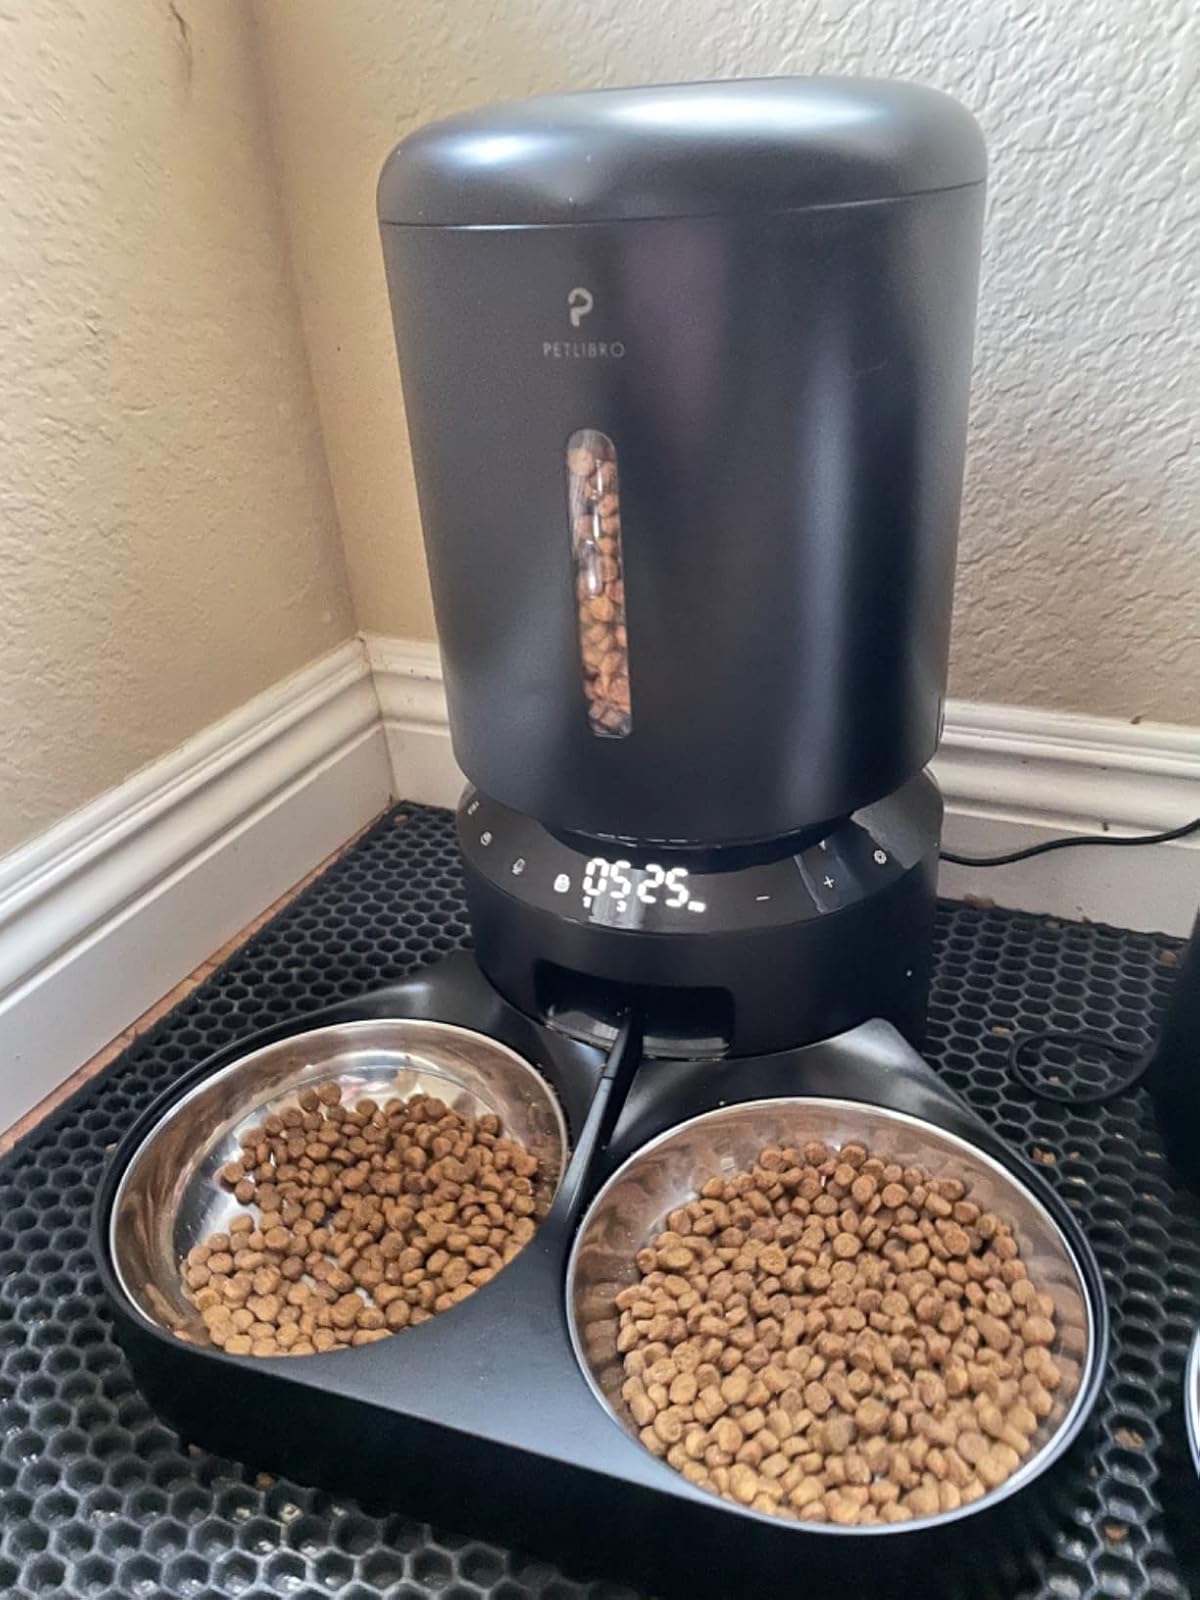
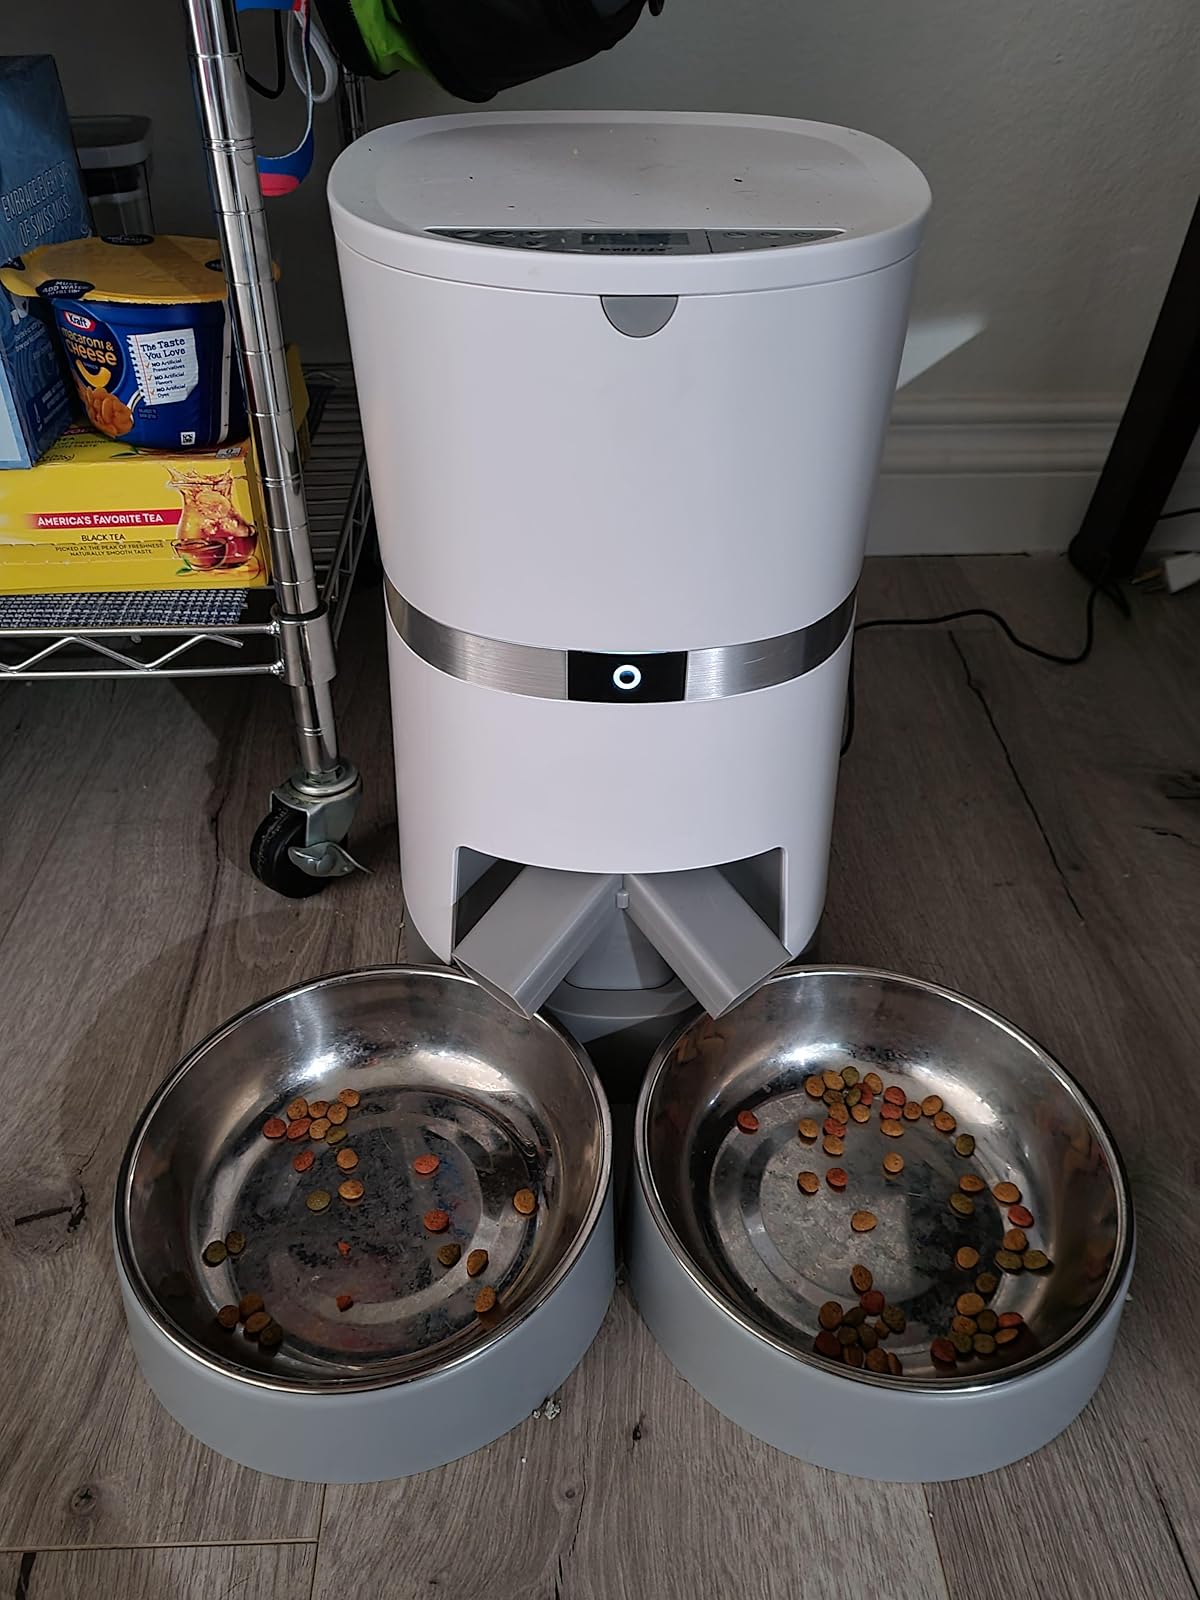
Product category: items_feeder
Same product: no